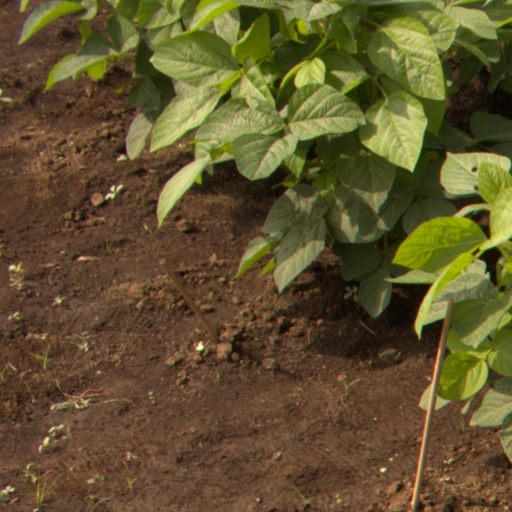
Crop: soybean